Emile Berliner

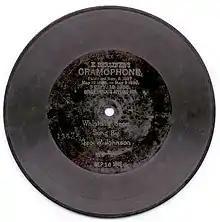
1897 Berliner Gramophone record

In 1886, Berliner began experimenting with methods of sound recording and reproduction. He was granted his first patent for what he called the "Gramophone" in 1887. The patent described recording sound using horizontal modulation of a stylus as it traced a line on a rotating cylindrical surface coated with an unresisting opaque material such as lampblack, subsequently fixed with varnish and used to photoengrave a corresponding groove into the surface of a metal playback cylinder. In practice, Berliner opted for the disc format, which made the photoengraving step much less difficult and offered the prospect of making multiple copies of the result by some simpler process such as electrotyping, molding, or stamping. In 1888, Berliner was using a more direct recording method, in which the stylus traced a line through a very thin coating of wax on a zinc disc, which was then etched in acid to convert the line of bared metal into a playable groove.